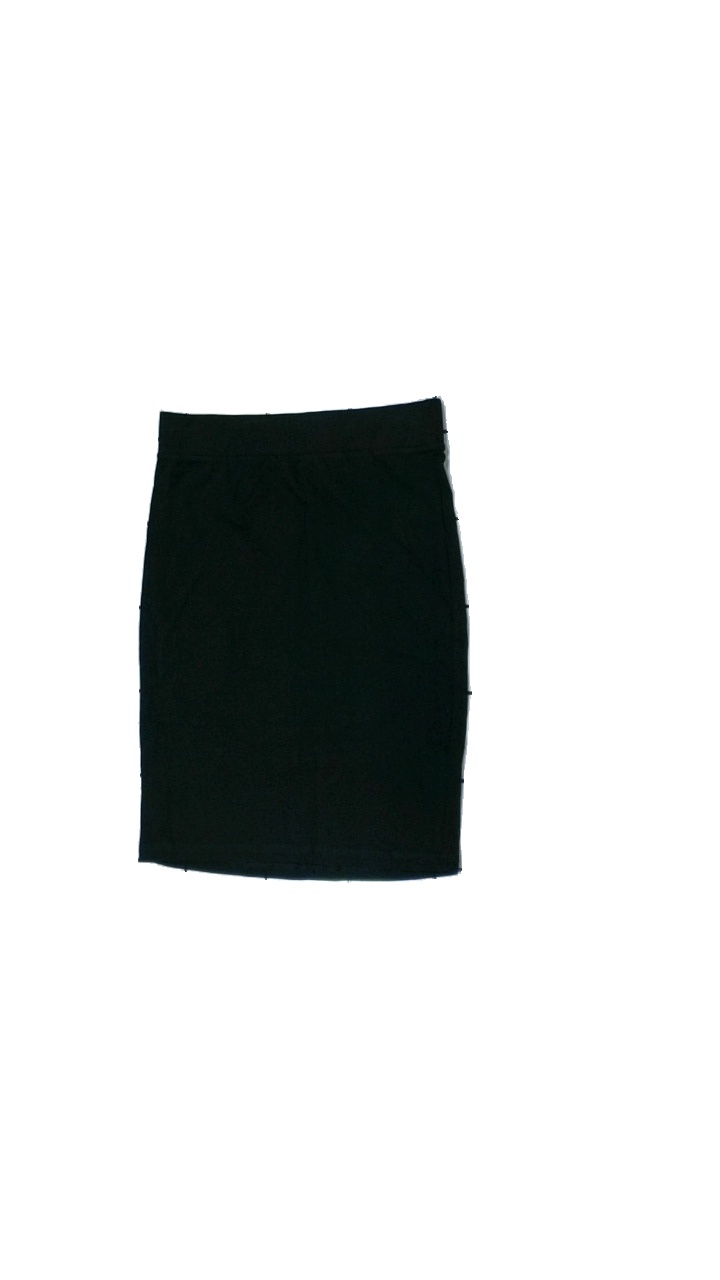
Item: Skirt (Ladies)
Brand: Lager 157
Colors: Black
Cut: Tight
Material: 100% Cotton
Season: All
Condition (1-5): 5
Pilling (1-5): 5
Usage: Reuse
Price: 50-100